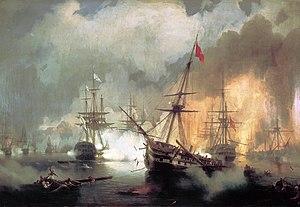
La bataille de Navarin est une bataille navale qui s'est déroulée le 20 octobre 1827, dans la baie de Navarin, entre la flotte ottomane et une flotte franco-russo-britannique dans le cadre de l'intervention de ces trois puissances lors de la guerre d'indépendance grecque. À l'issue des combats, la défaite ottomane est totale.
18 février : création du collège de Fourah Bay en Sierra Leone.
En 1789, avec 80 vaisseaux, 80 frégates, 120 bâtiments légers, 80 000 inscrits maritimes et plus de 1 600 officiers, la marine française est la deuxième du monde. Cette forme d’apogée, due aux efforts constants du gouvernement de Louis XVI, ne résiste pas à l’épreuve de la Révolution. L’agitation dans les arsenaux désorganise la flotte, alors que les officiers, qui avaient d’abord accueilli favorablement les changements politiques, fuient en masse les violences révolutionnaires à partir de 1792. Lorsque la guerre avec l’Angleterre reprend en 1793, la Marine de la France révolutionnaire n’est guère capable de faire face à la situation et subit défaite sur défaite alors que l’armée de Terre est victorieuse à peu près partout en Europe. L’arrivée de Napoléon au pouvoir, en 1799, ne change rien à la situation malgré une courte période de paix, les tentatives de réorganisation et l’annexion d’arsenaux voisins qui fournissent, un temps, des moyens supplémentaires. Napoléon cherche « son Nelson ». En vain.
Le traité de Londres pour la pacification de la Grèce fut signé le 6 juillet 1827 par les représentants du Royaume-Uni, de la France et de la Russie. L'Autriche et la Prusse, invités aux négociations, refusèrent d'y participer.